Triple deity

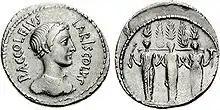
A first-century BC "denarius" (RRC 486/1) depicting the head of Diana and her triple cult statue

The trinity of supreme divinity in Hinduism, in which the cosmic functions of creation, preservation, and destruction are personified as a triad of deities, is called (Sanskrit: 'three forms' or 'trinity'), where Brahma is considered the creator, Vishnu the preserver, and Shiva the destroyer.